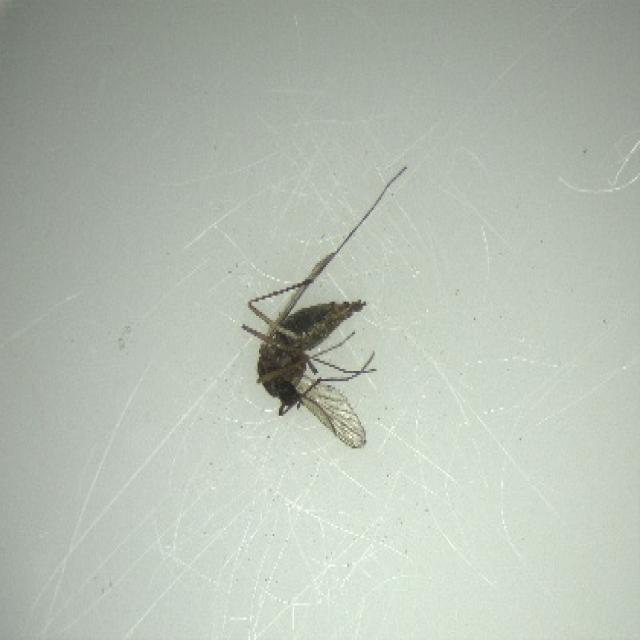
Species: aedes_vexans